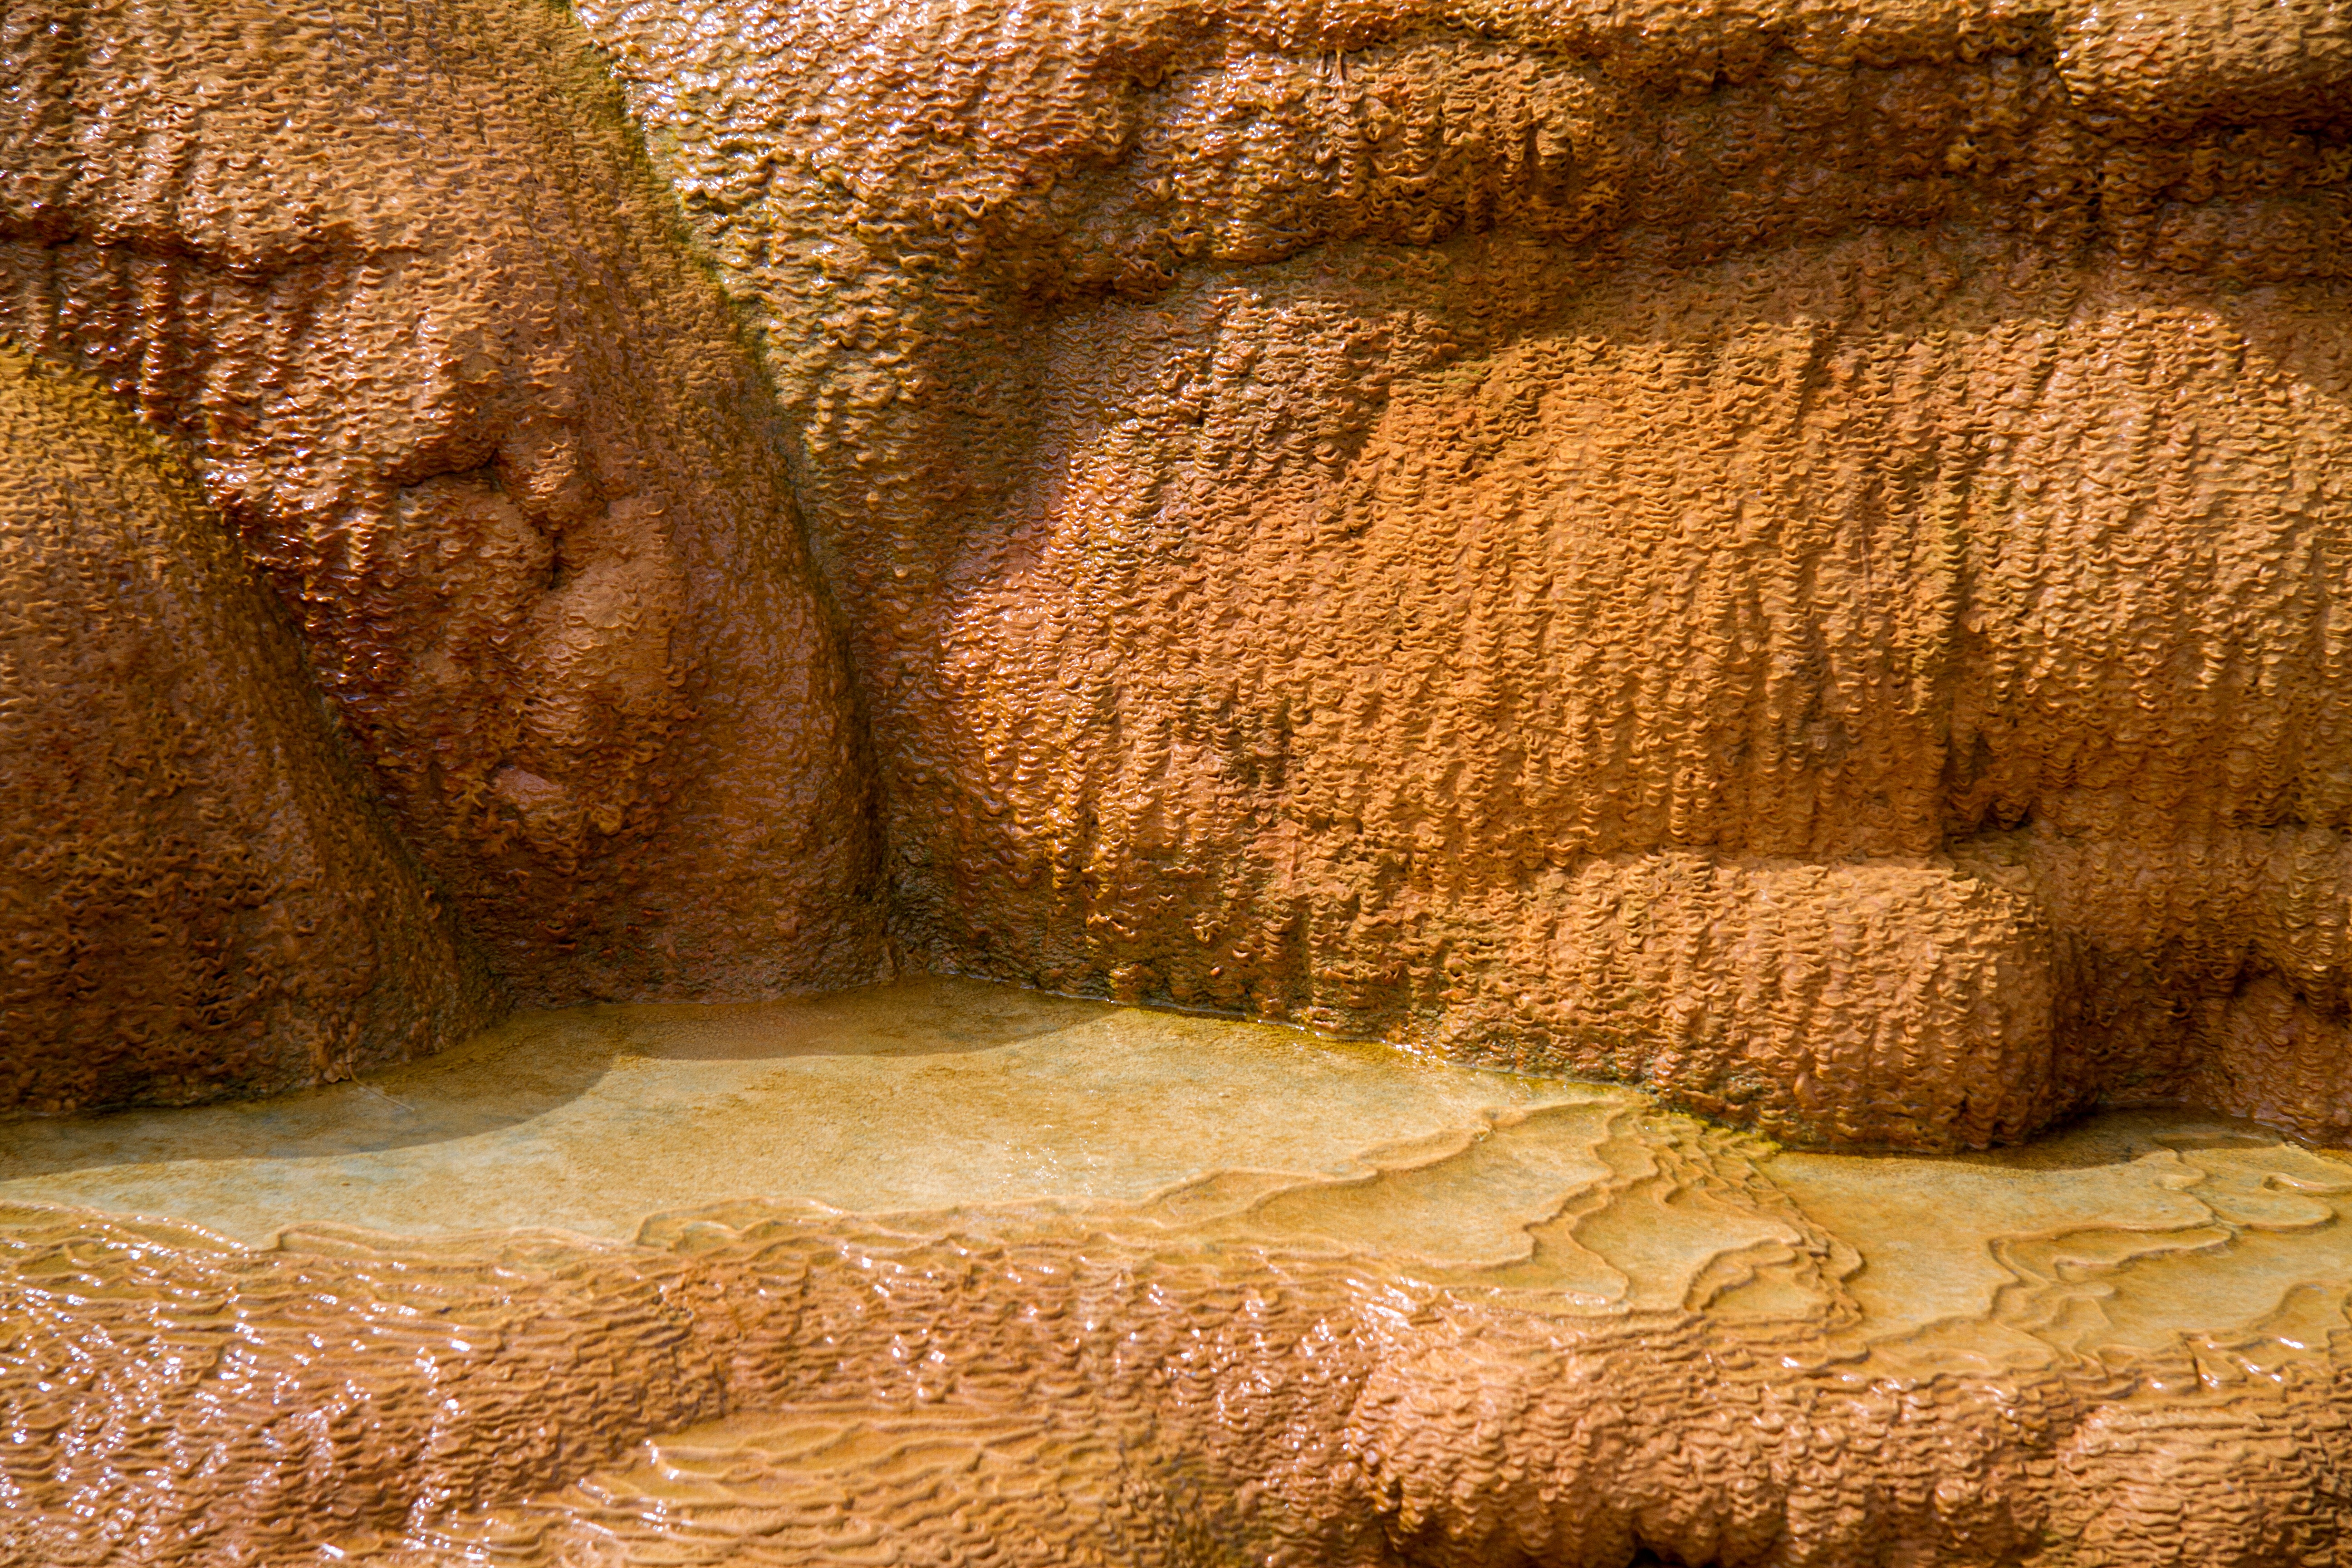
rock, formation, cave, usa, soil, united states, geology, badlands, geyser, idaho, wadi, landform, idaho springs, ancient history, geographical feature, soda springs